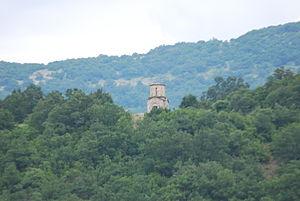
Les régions naturelles en Macédoine du Nord sont des entités non officielles reconnues par la population et les ethnologues, caractérisées par des reliefs, des traditions et des dialectes particuliers.
Modritch est un village du sud-ouest de la Macédoine du Nord, situé dans la municipalité de Strouga. Le village comptait 25 habitants en 2002.
Le Drimkol, est une région naturelle du sud-ouest de la Macédoine du Nord, située entre la frontière albanaise et le cours du Drin noir. Son nom vient d'ailleurs de celui de la rivière, accolé au mot turc kol, qui désigne un détachement militaire ou une garde. Le Drimkol est compris dans les municipalités de Strouga et Vevtchani.